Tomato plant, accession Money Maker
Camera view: horizontal (90 deg, fisheye); turntable rotation: 270 degrees
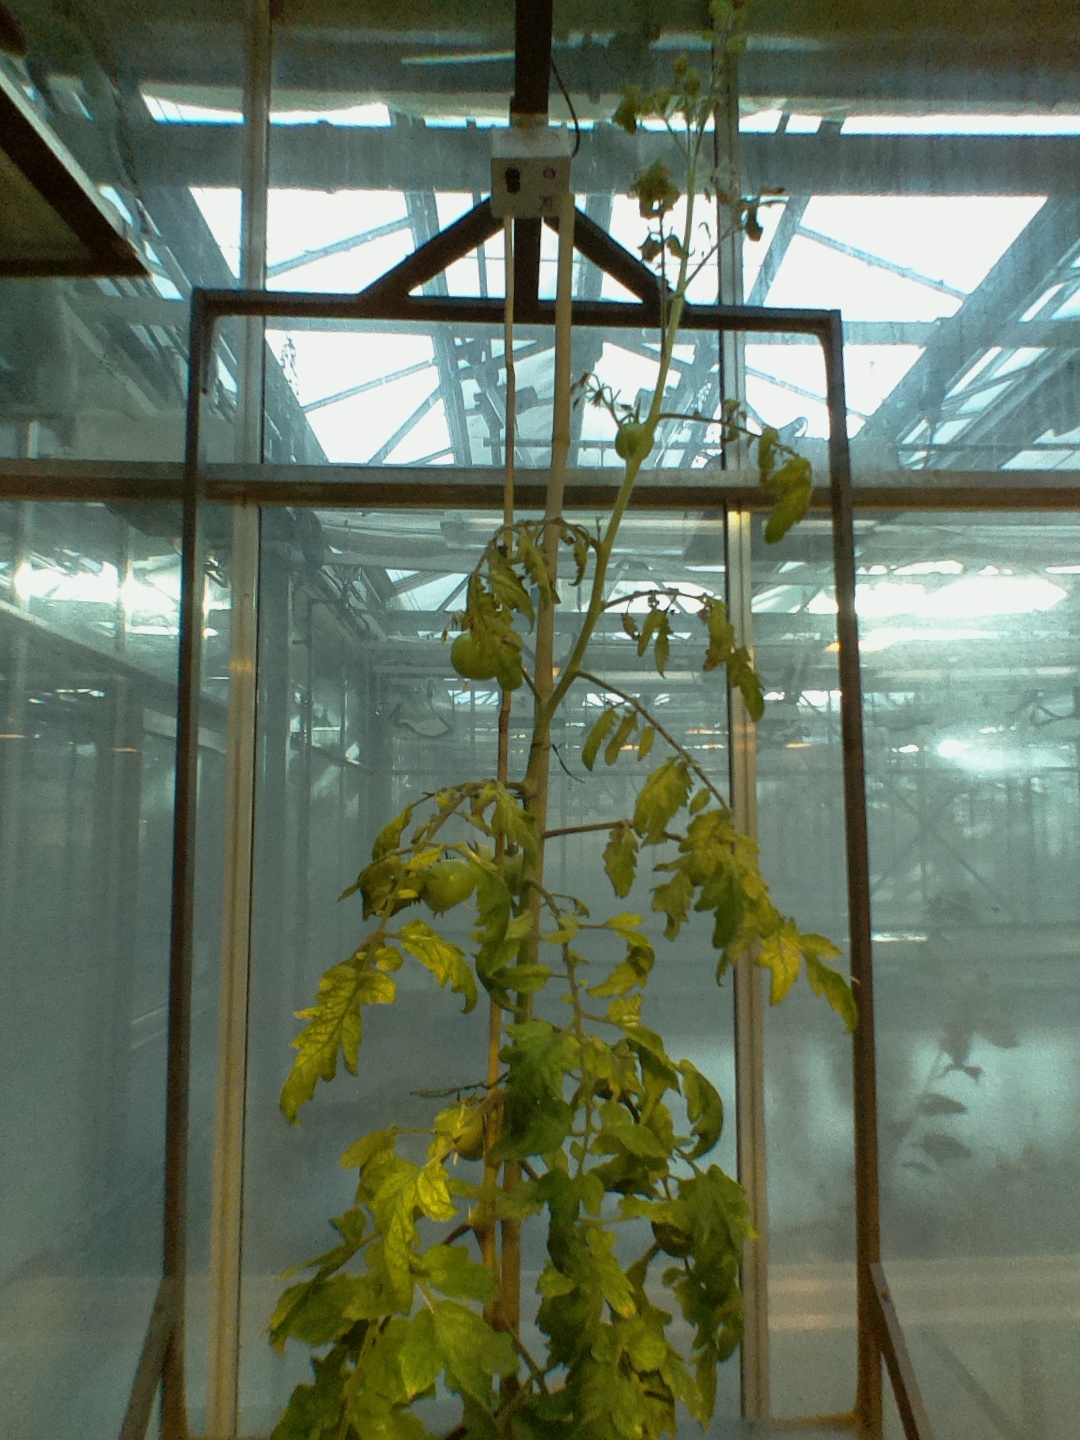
BBCH growth stage 78: 80% -90% of final fruit size